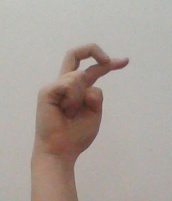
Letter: zay